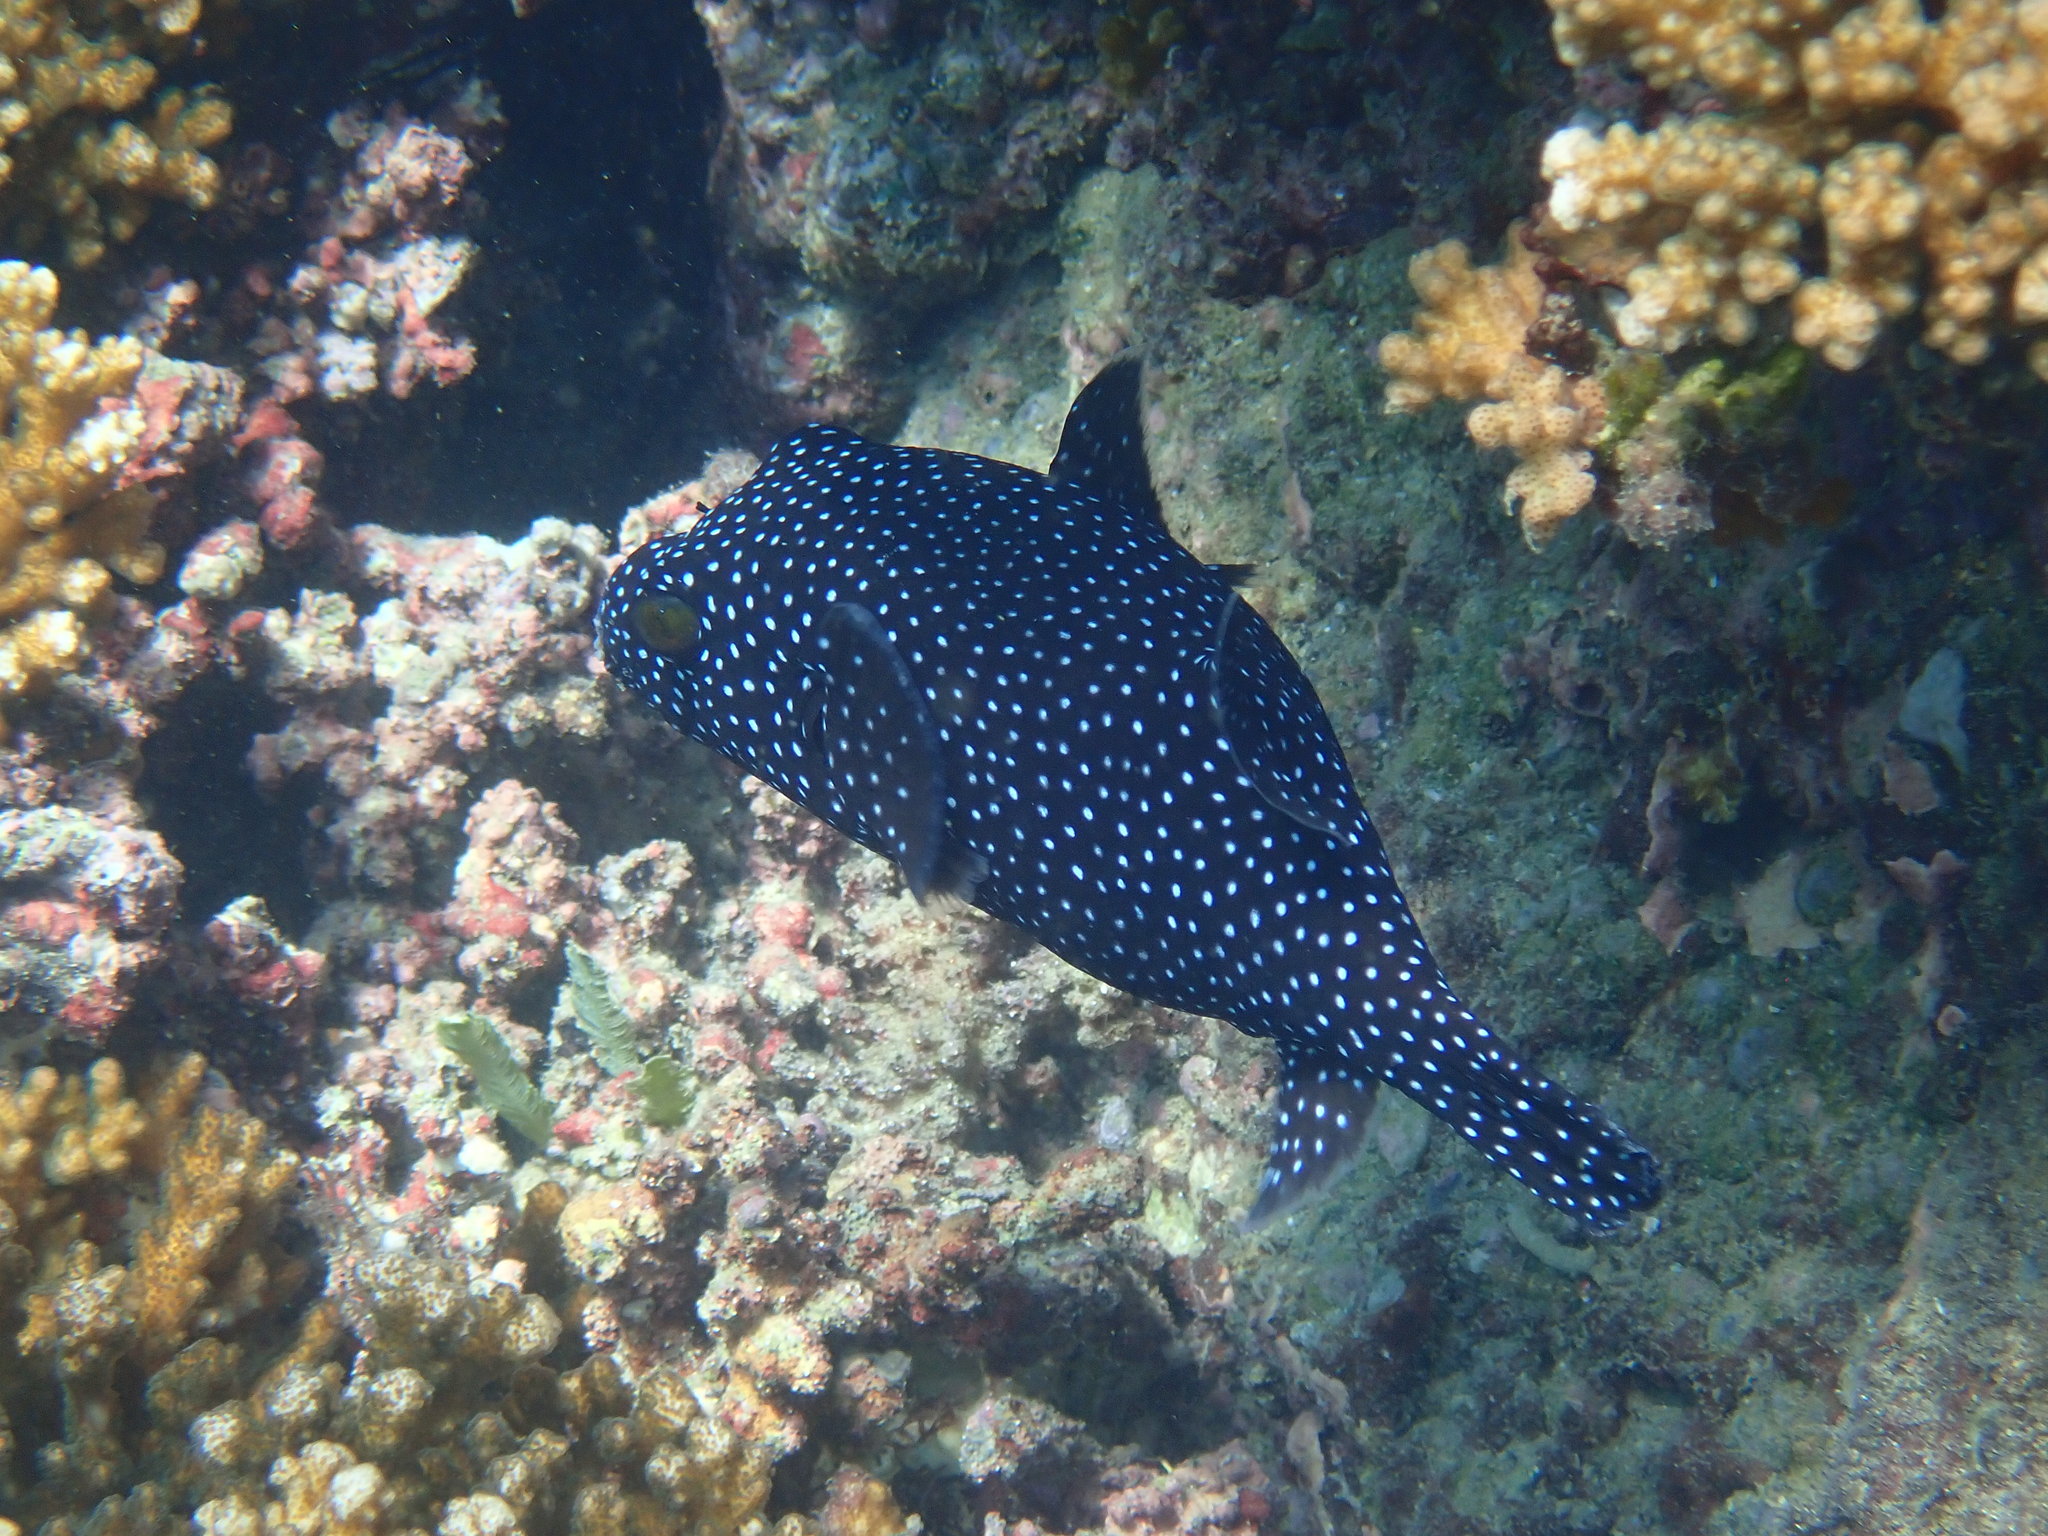
Arothron meleagris (Guineafowl Puffer)